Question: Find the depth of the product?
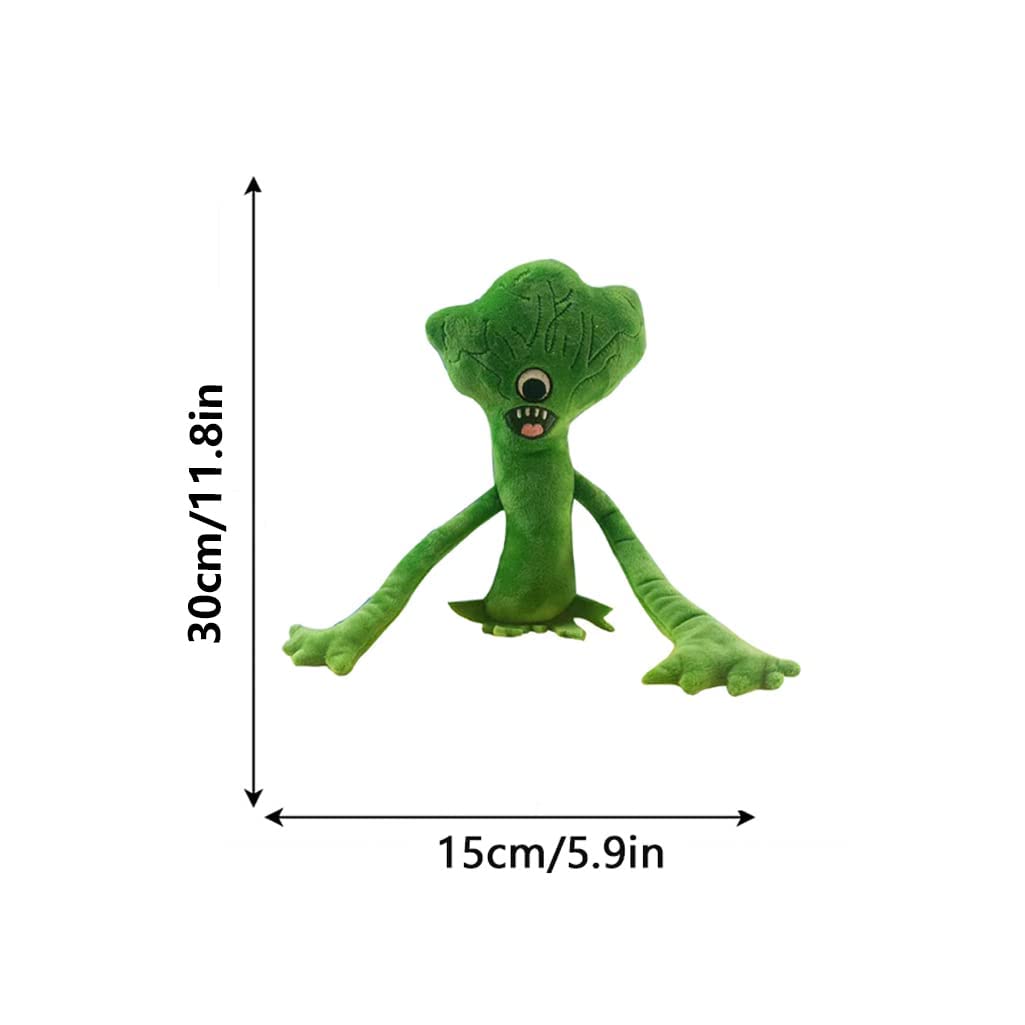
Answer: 15.0 centimetre